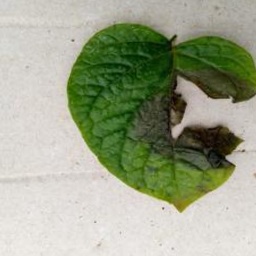
Etiqueta: Late Blight